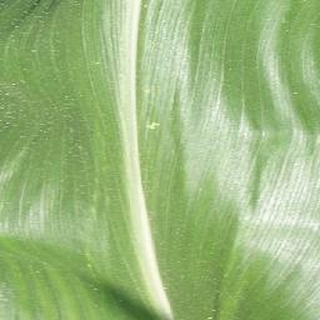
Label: healthy_corn